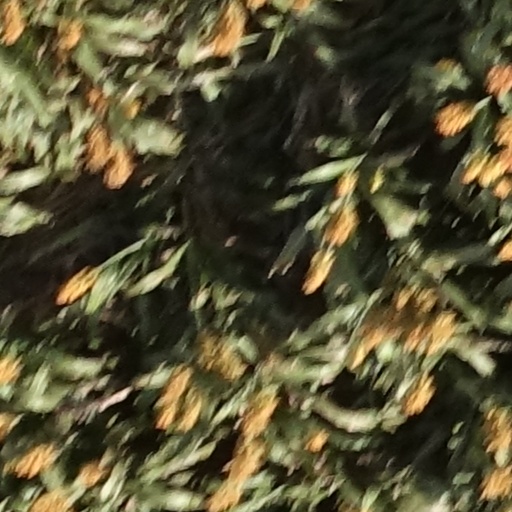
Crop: sorghum